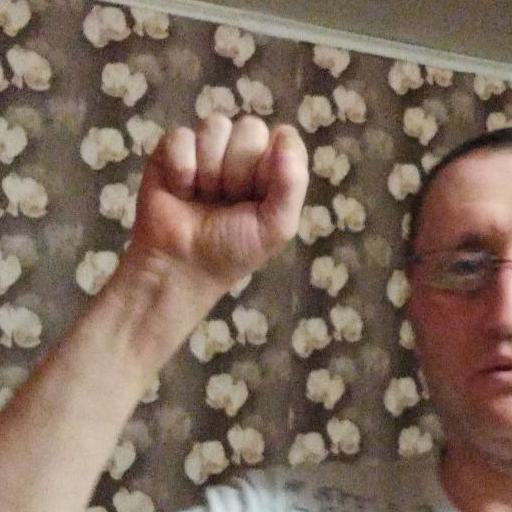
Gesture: fist